Porbandar State

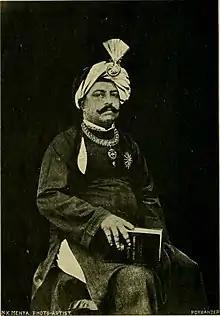

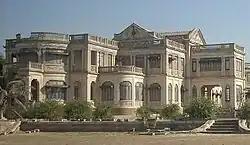

Porbandar State was a princely state during the British Raj ruled by Jethwa dynasty. It was one of the few princely states with a coastline.It was a first class Princely State with 13 Gun Salute, standing fourth in rank among the Principalities in the Kathiawar Agency.